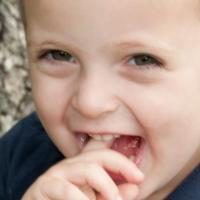
Age group: age 01-10